Somebody Else (The 1975 song)

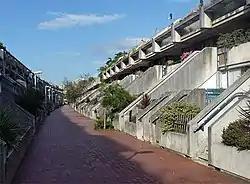
The music video for "Somebody Else" was filmed at the Alexandra Road Estate.

To create the music video for "Somebody Else", the 1975 worked alongside director Tim Mattia. Healy said that despite not having synesthesia, he could visualise what colour a song is: "Not in a pretentious, wanky way but there’s an element to it." Describing himself as having a visual brain, he wrote the song's lyrics while also drafting a video treatment. Speaking to "Dork", Healy said he knew how the video for the track would be lit while writing the lyrics. Having developed the visual's concept and storyline, the singer collaborated with Mattia for the video's direction, a process he praised as "surreal".